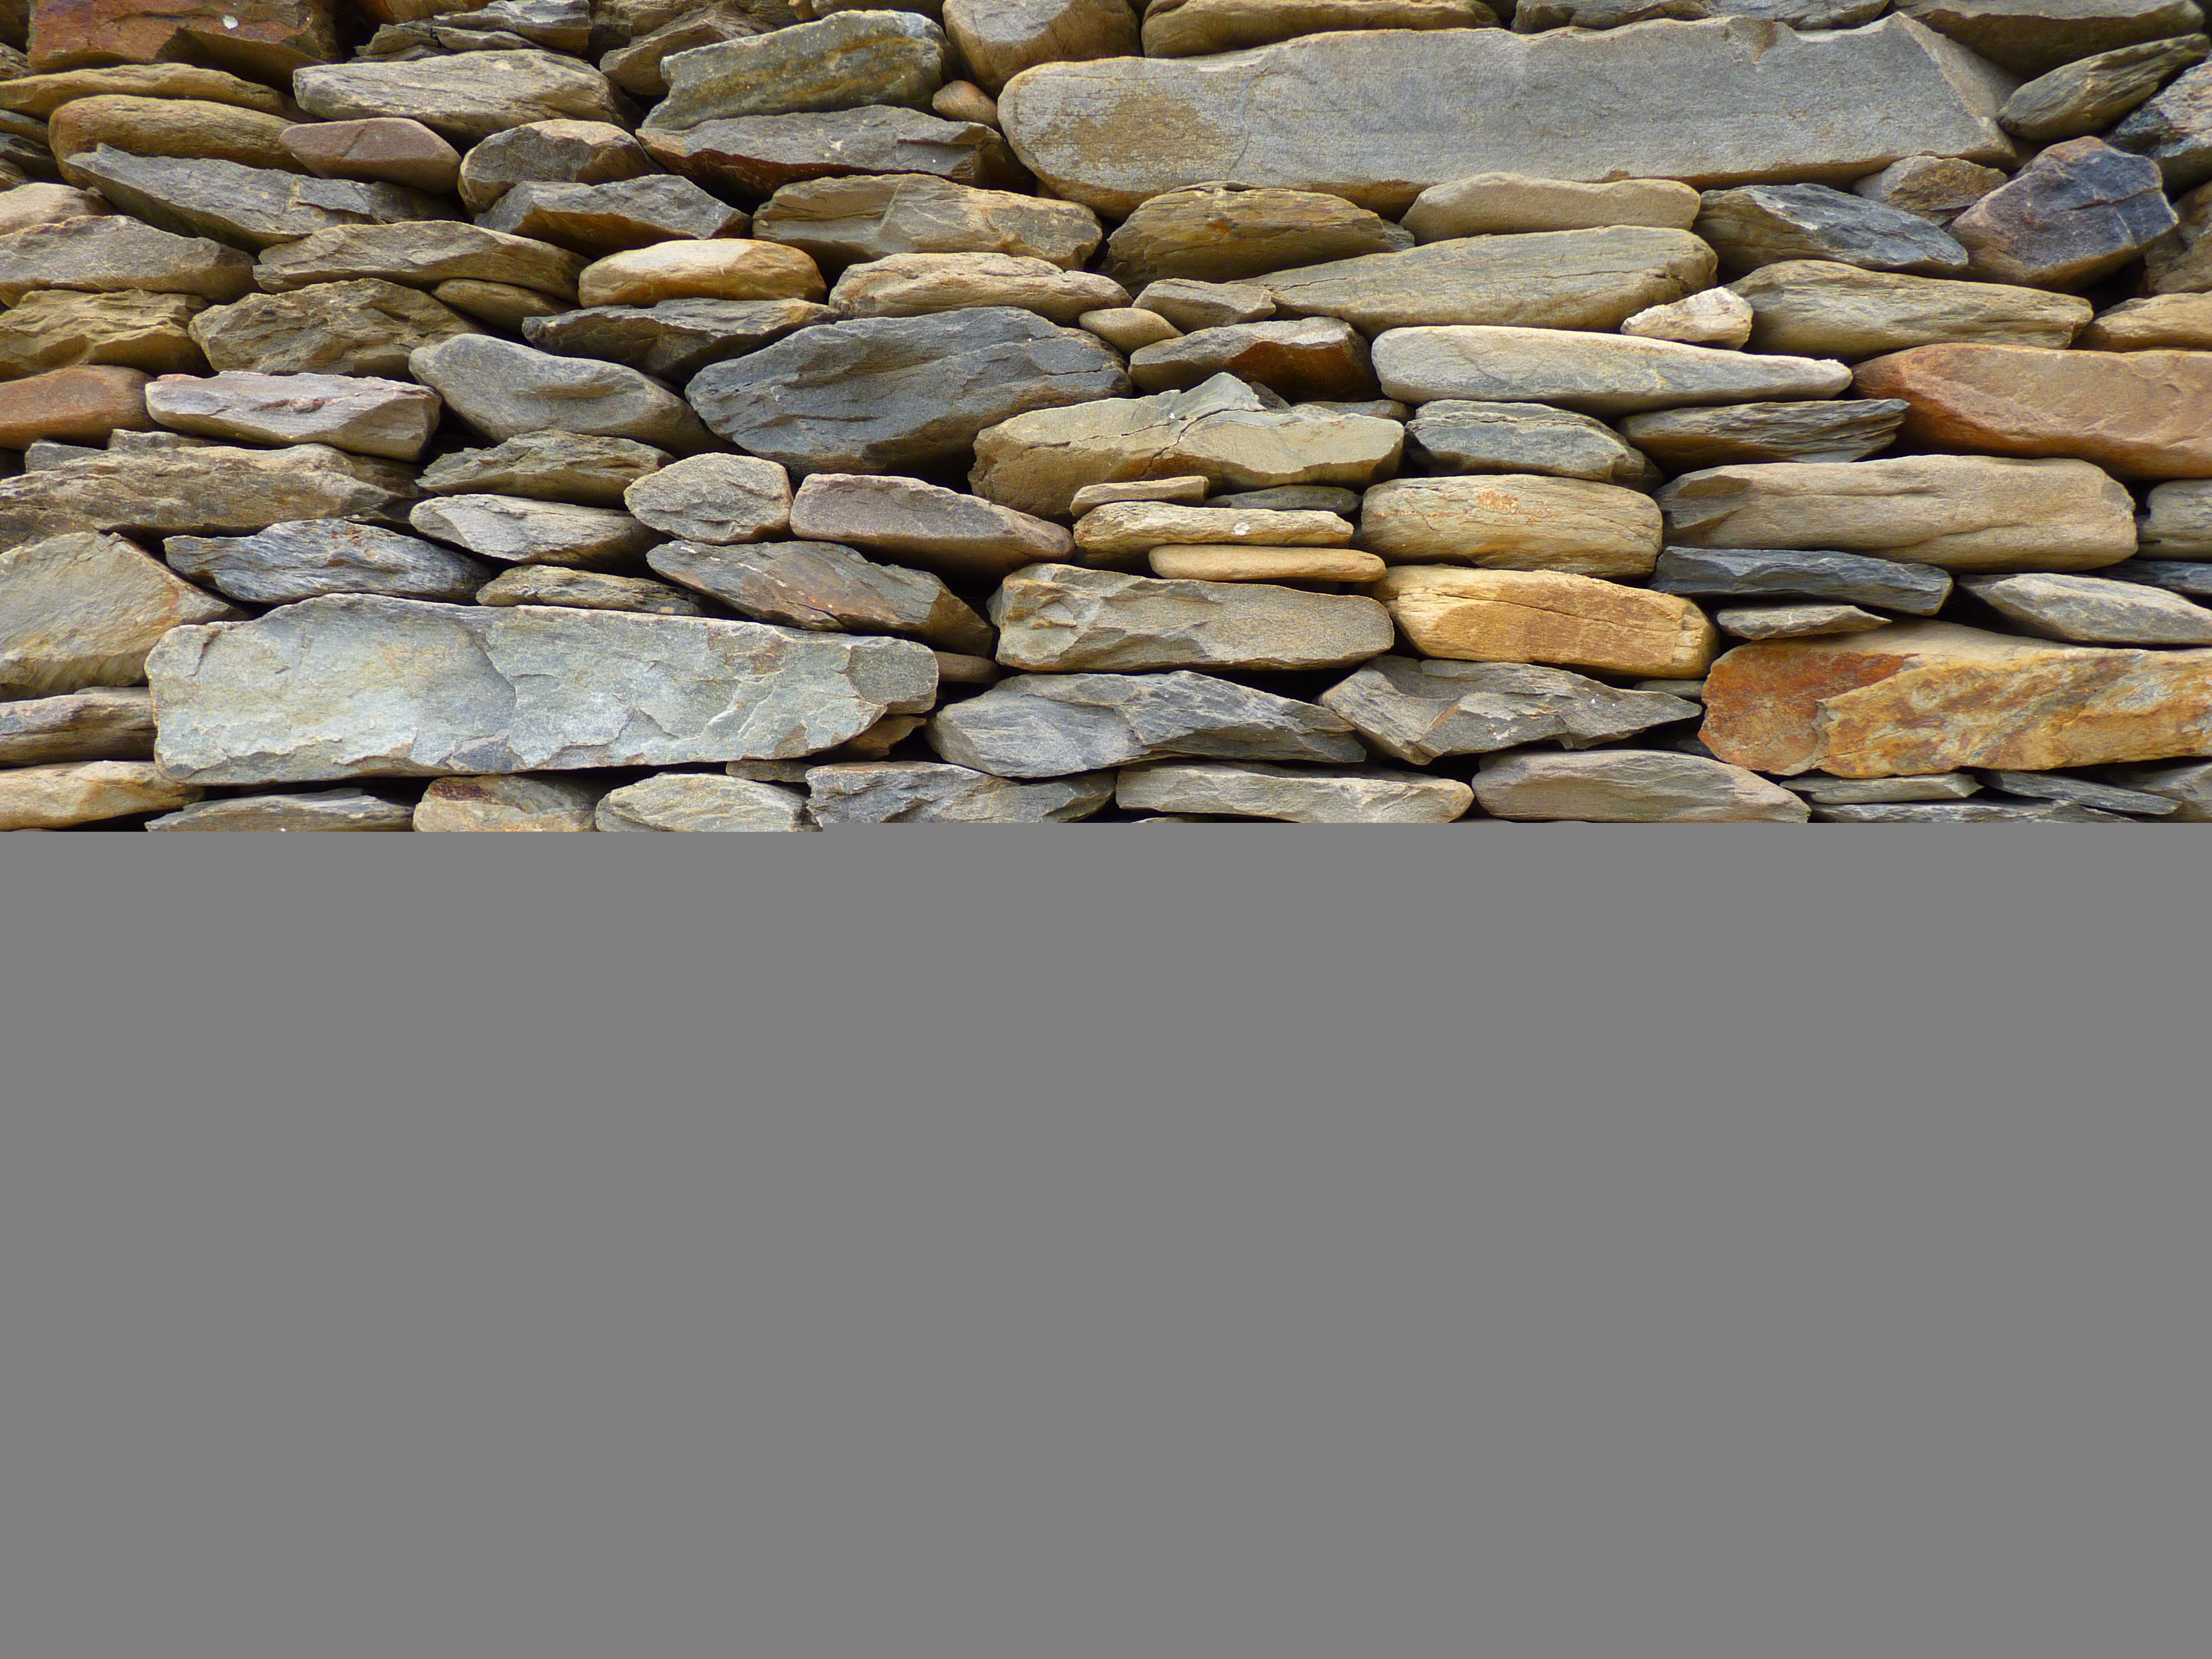
rock, wood, floor, wall, soil, stone wall, material, grey, stones, flooring